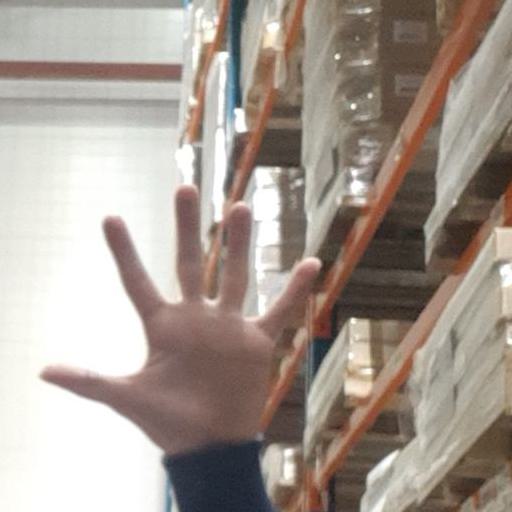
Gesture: palm